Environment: real
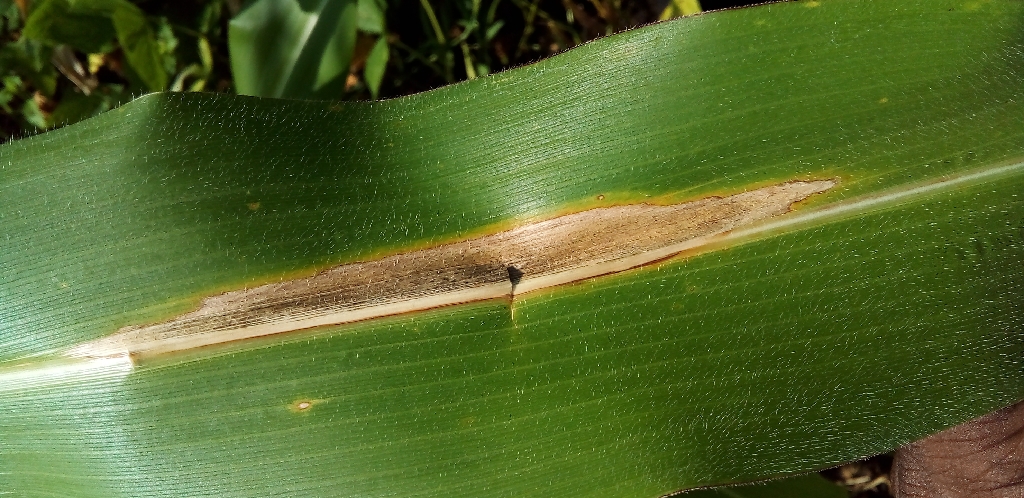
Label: northern_corn_leaf_blight